Ben Cuimermara Taylor

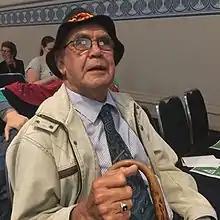
Ben Cuimermara Taylor

Benedict "Ben" Taylor, also known as Cuimara (born 15 October 1940) is a Noongar elder from the south-west of Western Australia. Taylor is a well-known Indigenous activist.